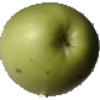
Label: apple_granny_smith